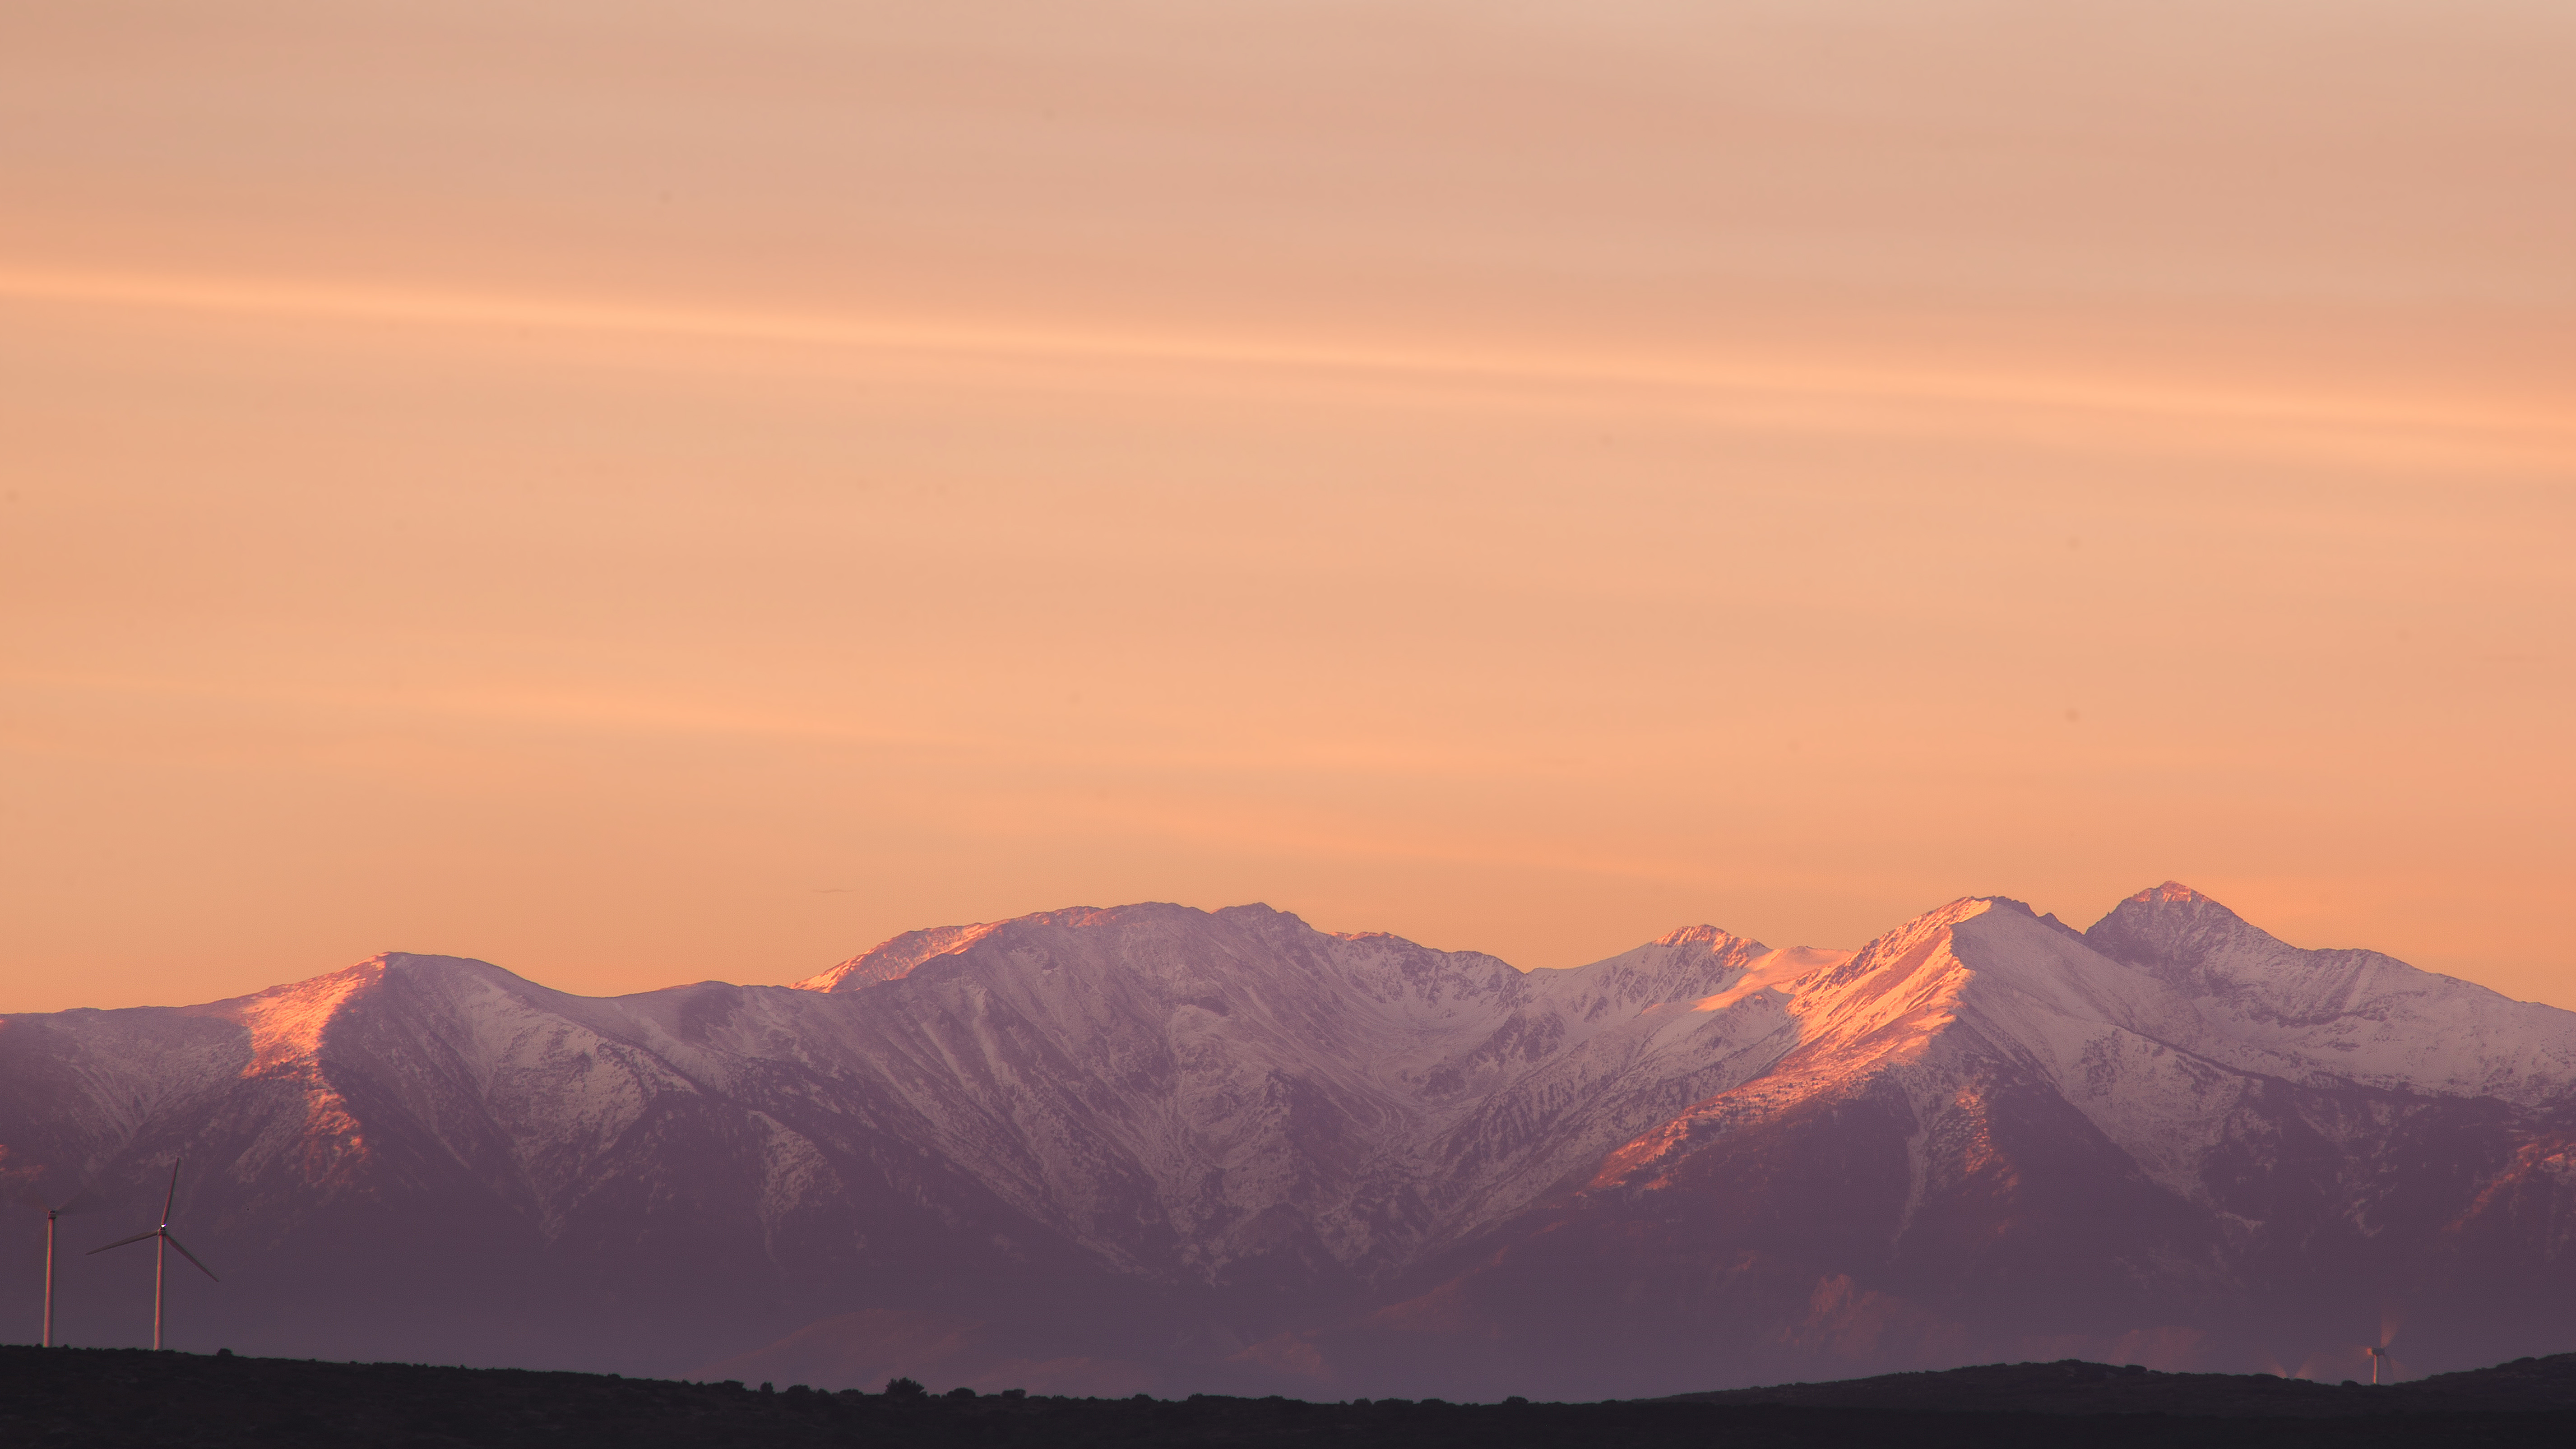
horizon, mountain, snow, cloud, sky, sunrise, sunset, morning, hill, dawn, mountain range, dusk, evening, orange, color, ciel, plateau, montagne, matin, montain, canigou, afterglow, landform, naige, atmospheric phenomenon, mountainous landforms, red sky at morning